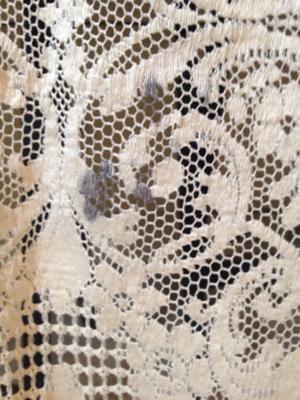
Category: table